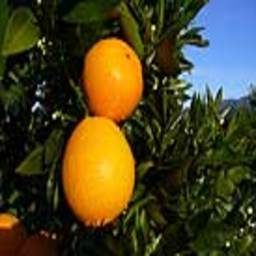
Label: Orange